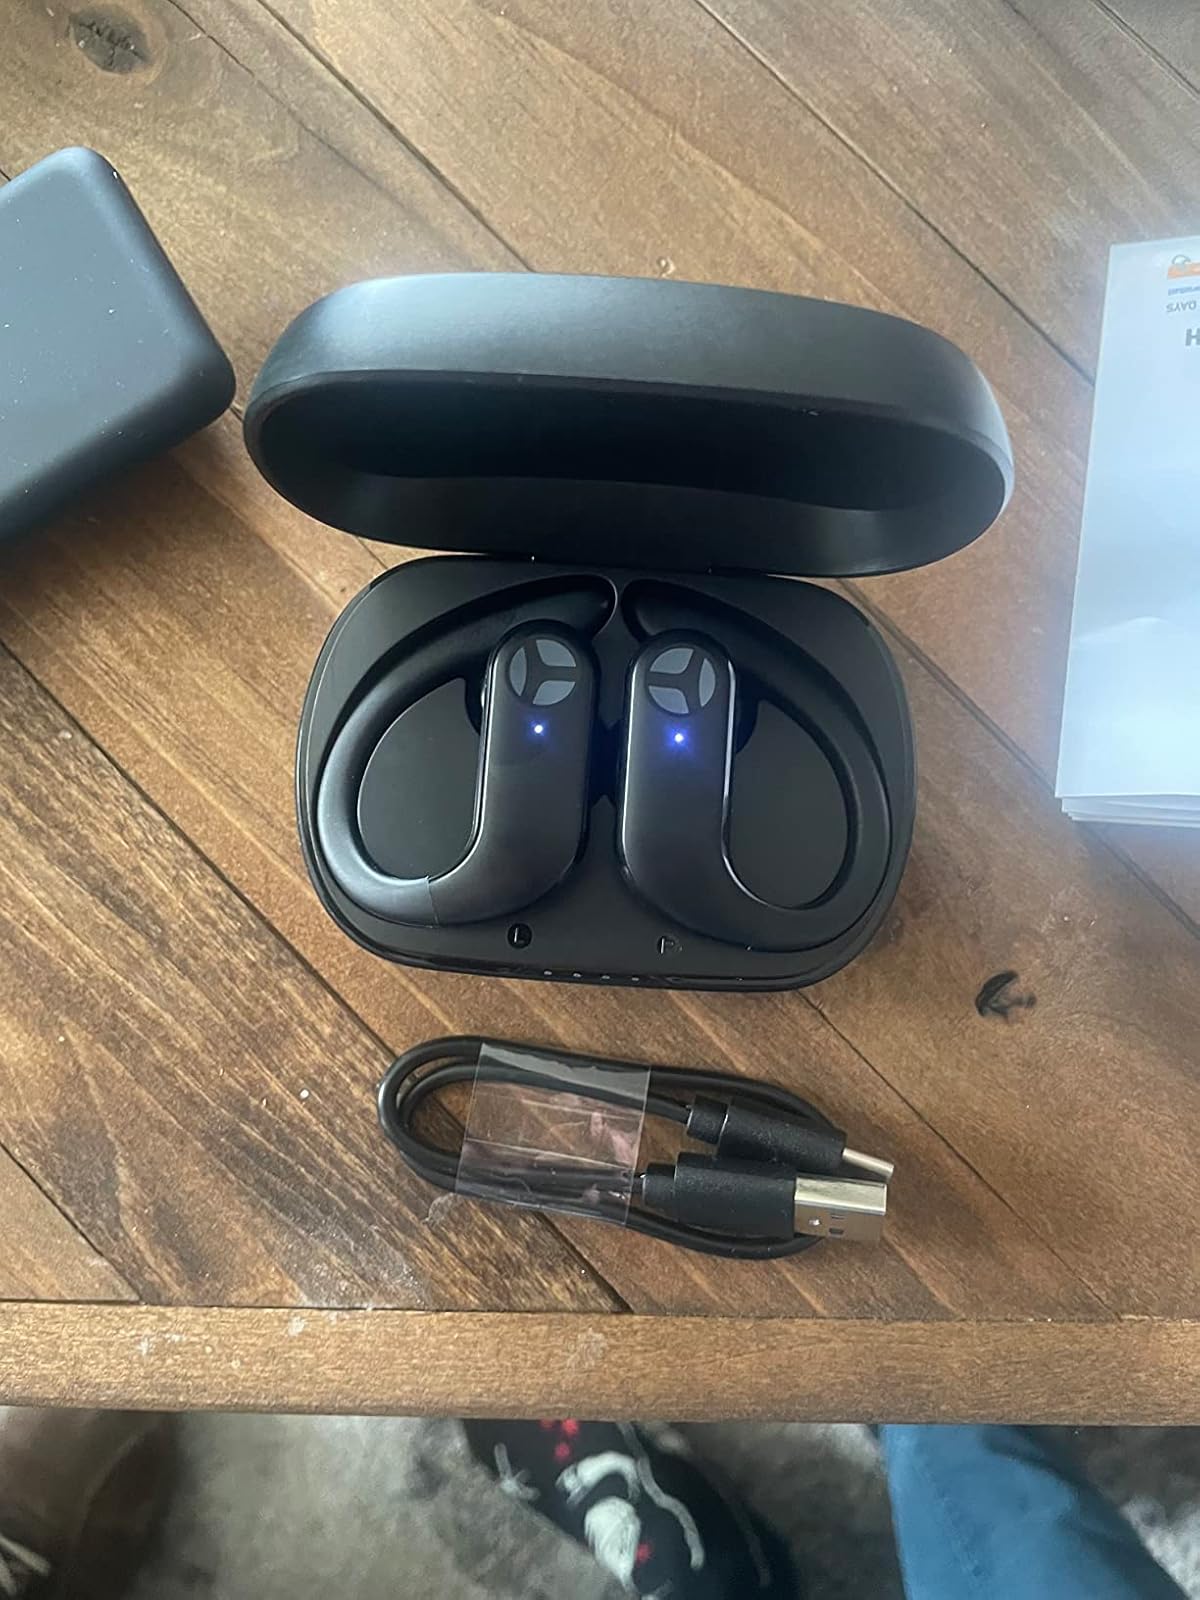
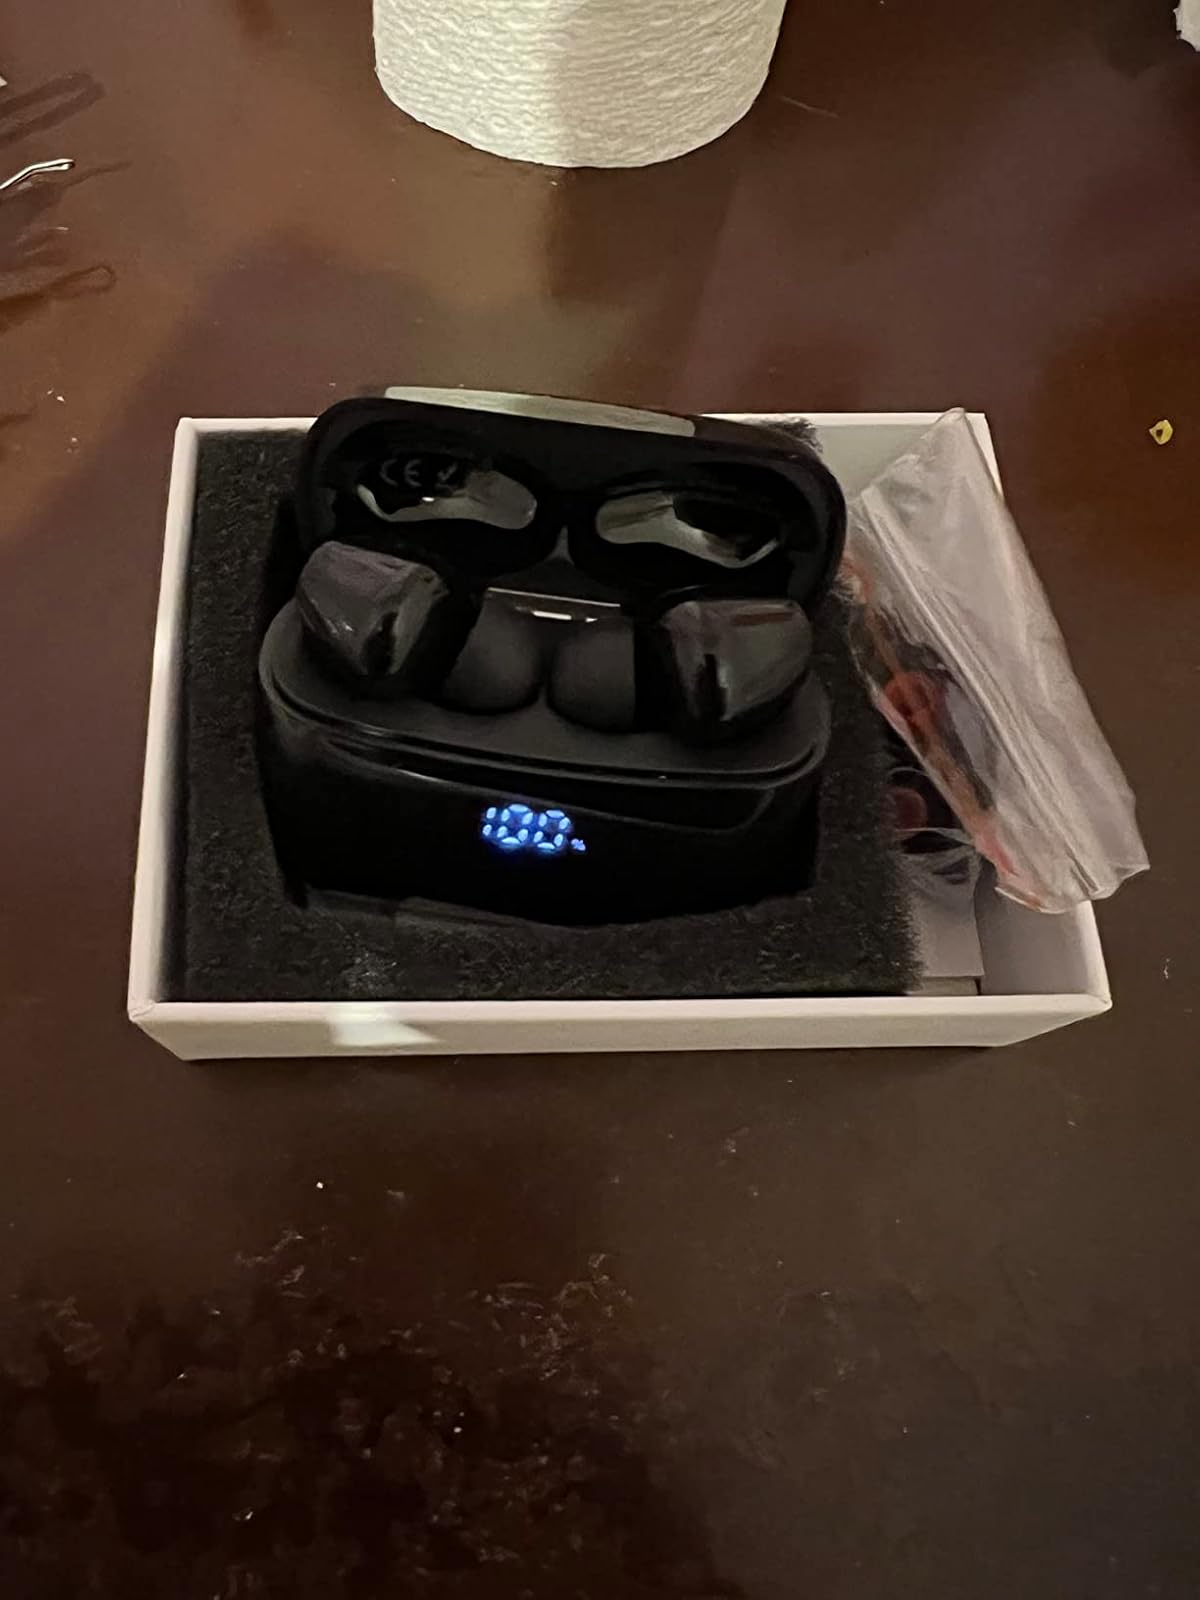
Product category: earbuds
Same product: no